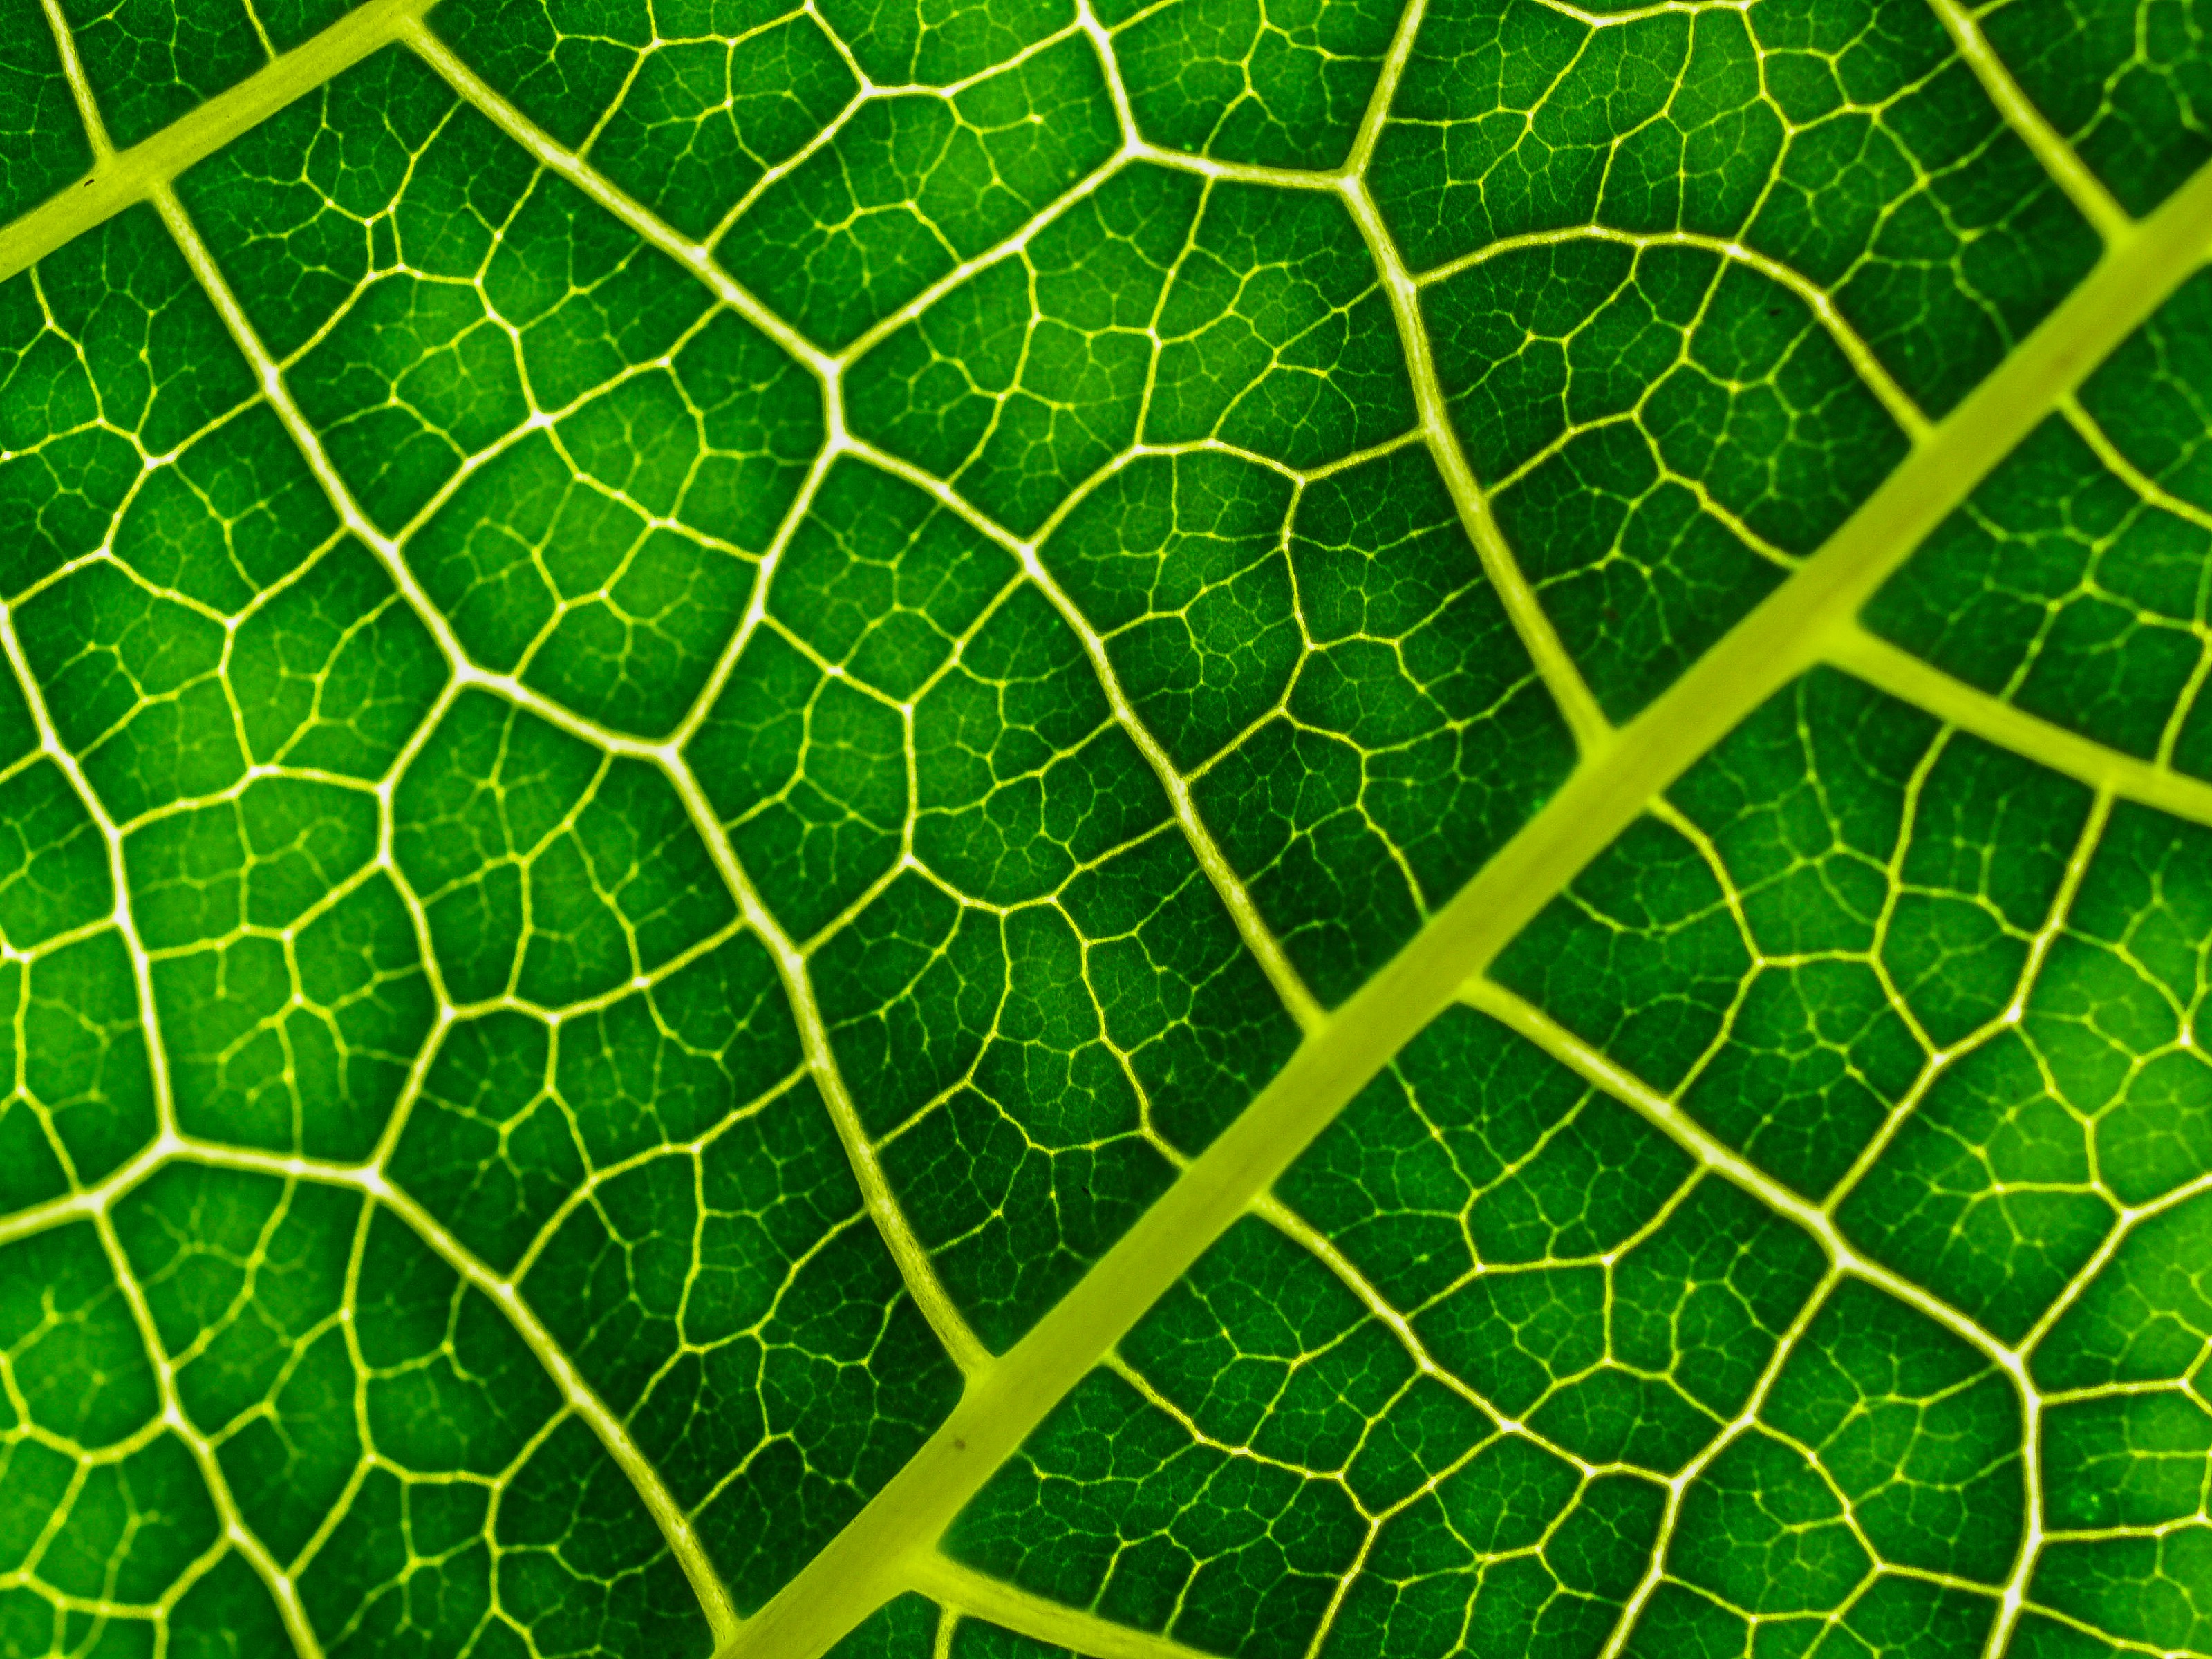
artificial, assort, background, background texture, bright, clean, closeup, design, drop, foliage, grass, green, greenleaf, leaf, light, many, natural, organic, patterns, plant, small, spring, summer, templates, textures, tiny, wood, yellowood, close up, macro photography, terrestrial plant, photography, flower, pattern, plant pathology